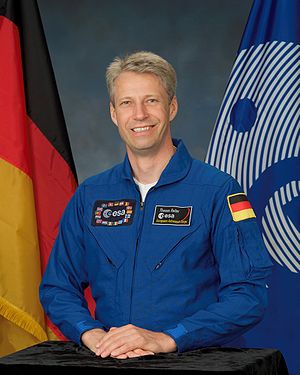
Thomas Reiter
Thomas Arthur Reiter er en af 12 astronauter hos Det europæiske rumfartsagentur og oberst i det tyske luftvåben. Thomas Reiter er en af de 50 astronauter, der har været længst tid i rummet. Han bor i Rastede tæt på Oldenburg i Niedersachsen.